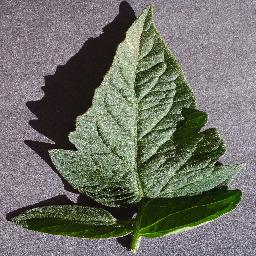
Label: Tomato___healthy